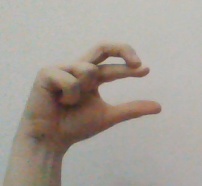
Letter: thal